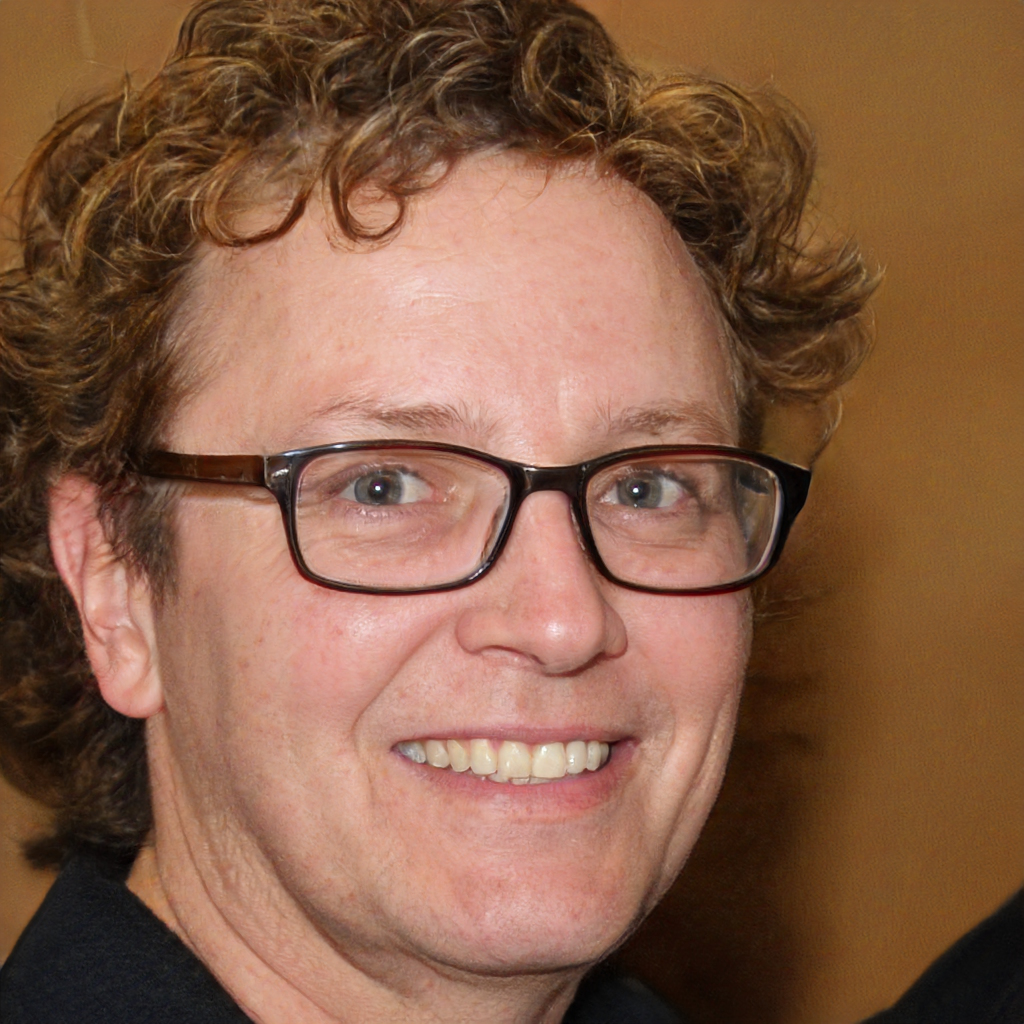
Gender: Male